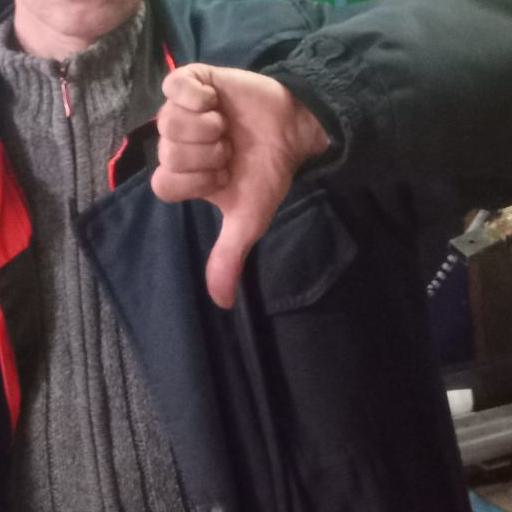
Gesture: dislike